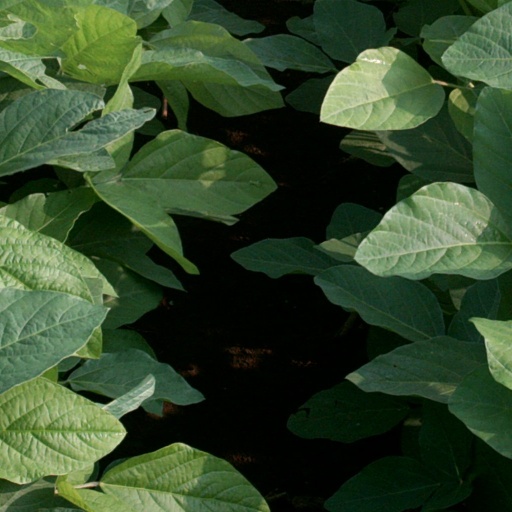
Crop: soybean